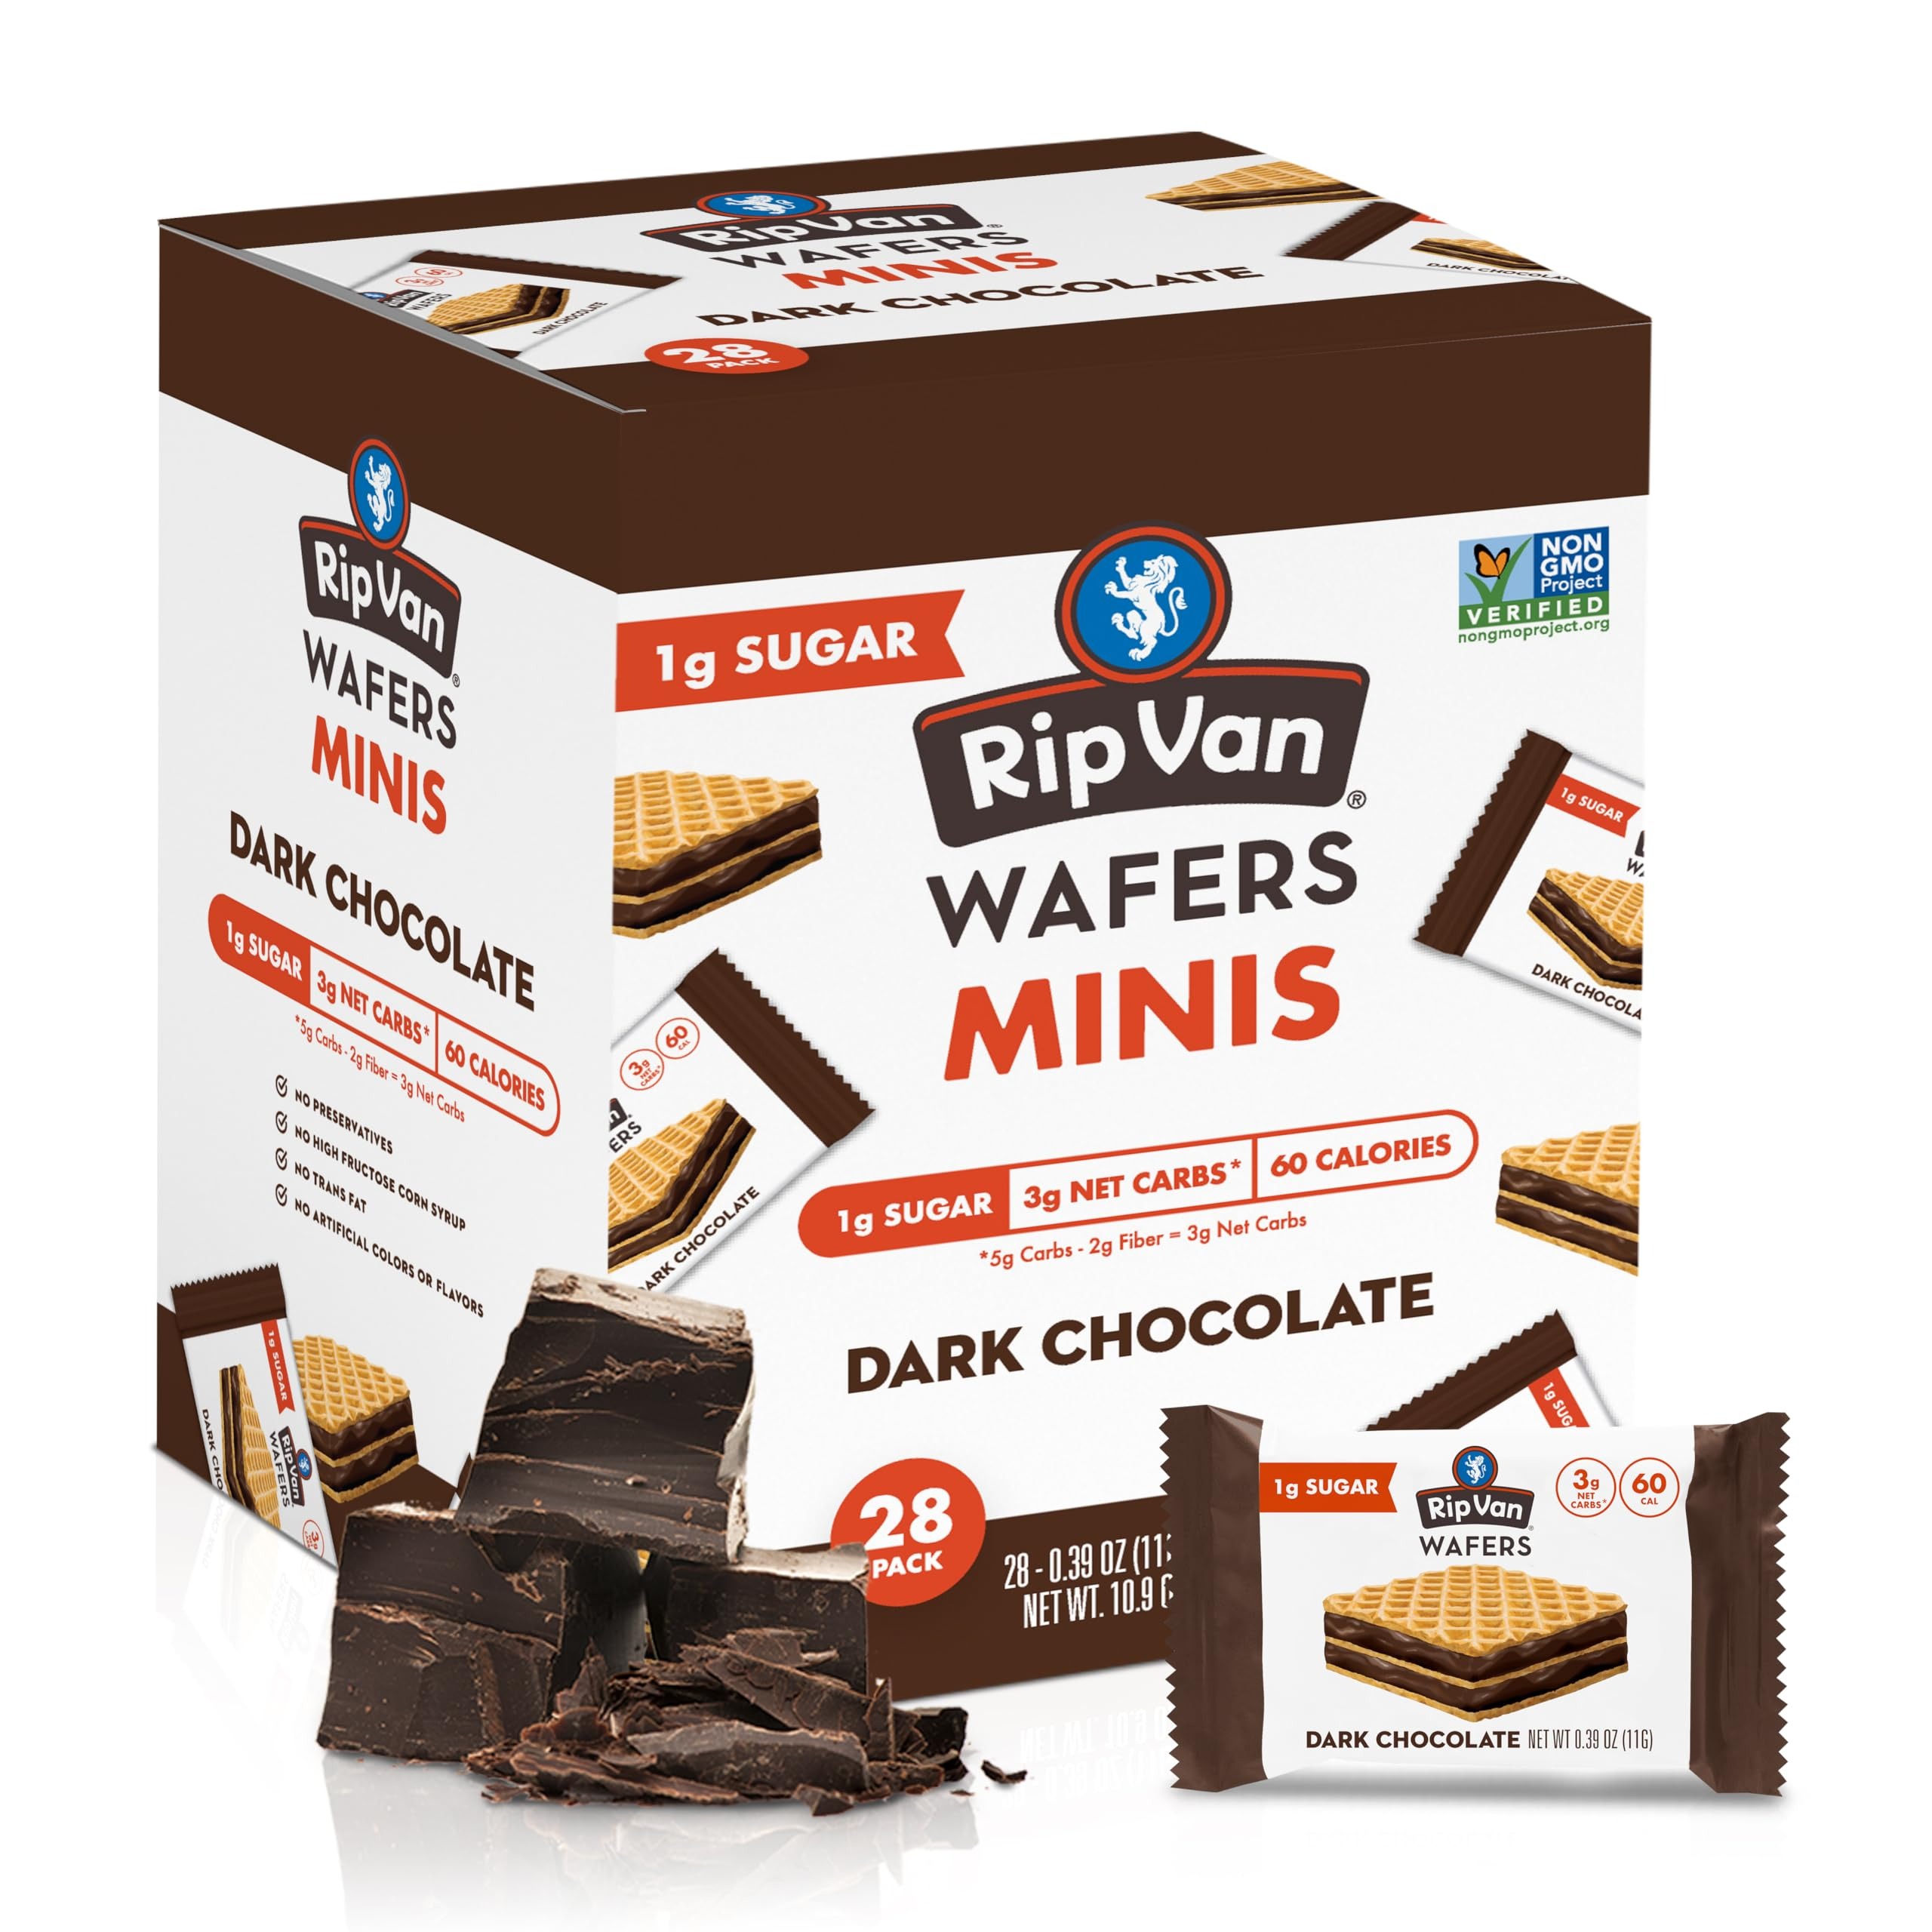
Item Name: Rip Van Dark Chocolate Mini Wafer Cookies - Healthy Low Sugar Snack - 28 Count
Bullet Point 1: Healthy Snack with Only 1g of Sugar: Contains 1g of Sugar, 3g of net carbs, 0g Trans Fat, 60 calories, and 2g of Fiber
Bullet Point 2: Simple Clean Ingredients: No artificial colors or flavors, preservatives, trans fat, soy, or high fructose corn syrup
Bullet Point 3: Authentic Flavor from Natural Ingredients: Snack wafers made with real cocoa.
Bullet Point 4: Snackable and Packable: Healthy snack food for the office, lunch boxes, post workout or breakfast on the go.
Bullet Point 5: Individually Wrapped: Contains 28 individually wrapped dark chocolate wafers.
Product Description: <p>Rip Van Wafers offer a delightful, crunchy twist on traditional Dutch Stroopwafels with their Dark Chocolate flavor. Crafted from real ingredients, these wafers provide a guilt-free indulgence. Ideal for quick snacks or coffee breaks, each wafer is just 60 calories.</p> <p>Compared to other leader market Cookies and Cereals Bars, Rip Van Wafers boast 50% less sugar, while delivering 3 times more fiber than other Sugar Wafers. Endurance athletes favor their low-sugar, high-carb profile for sustained, vigorous training sessions.</p> <p>These nutritious snacks are portable, Non-GMO, and Vegan, catering to various dietary needs. Opt for Rip Van Wafers for a delicious, diet-friendly treat.</p>
Value: 10.92
Unit: Ounce

Price: 30.99